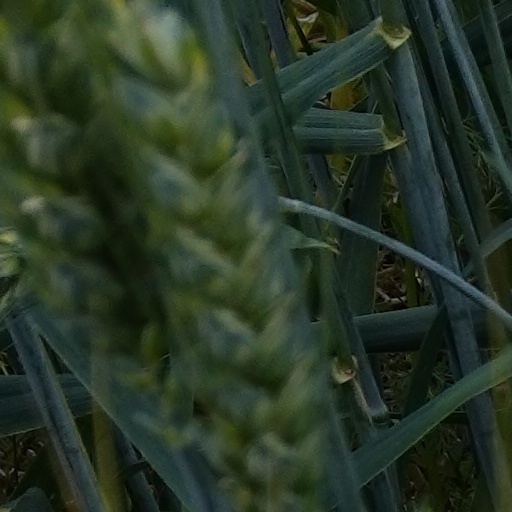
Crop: wheat